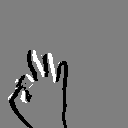
ASL letter: f